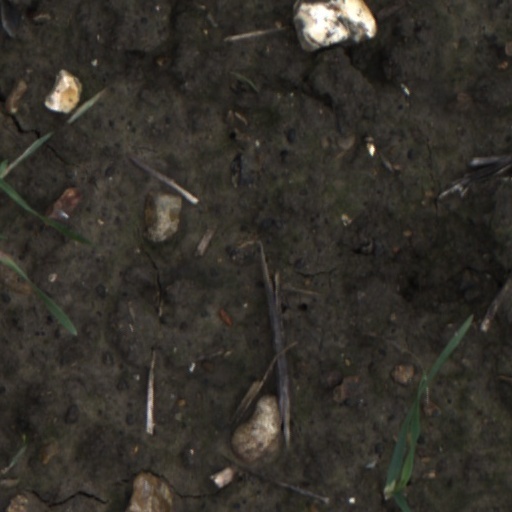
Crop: wheat